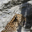
Label: leopard